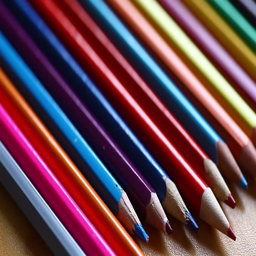
sliding video of some colored pencils on a table